Dick Lucas (American football)

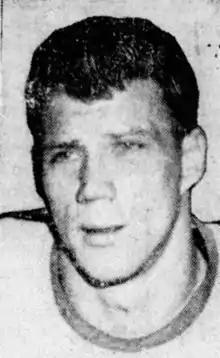

Dick Lucas (January 9, 1934 – April 29, 2020) was an American football player. He played college football at Boston College (1953–1955), military football for the Quantico Marines (1956–1957), and professional football for the Pittsburgh Steelers (1958) and Philadelphia Eagles (1960–1963). He died in April 2020, a victim of the COVID-19 pandemic.